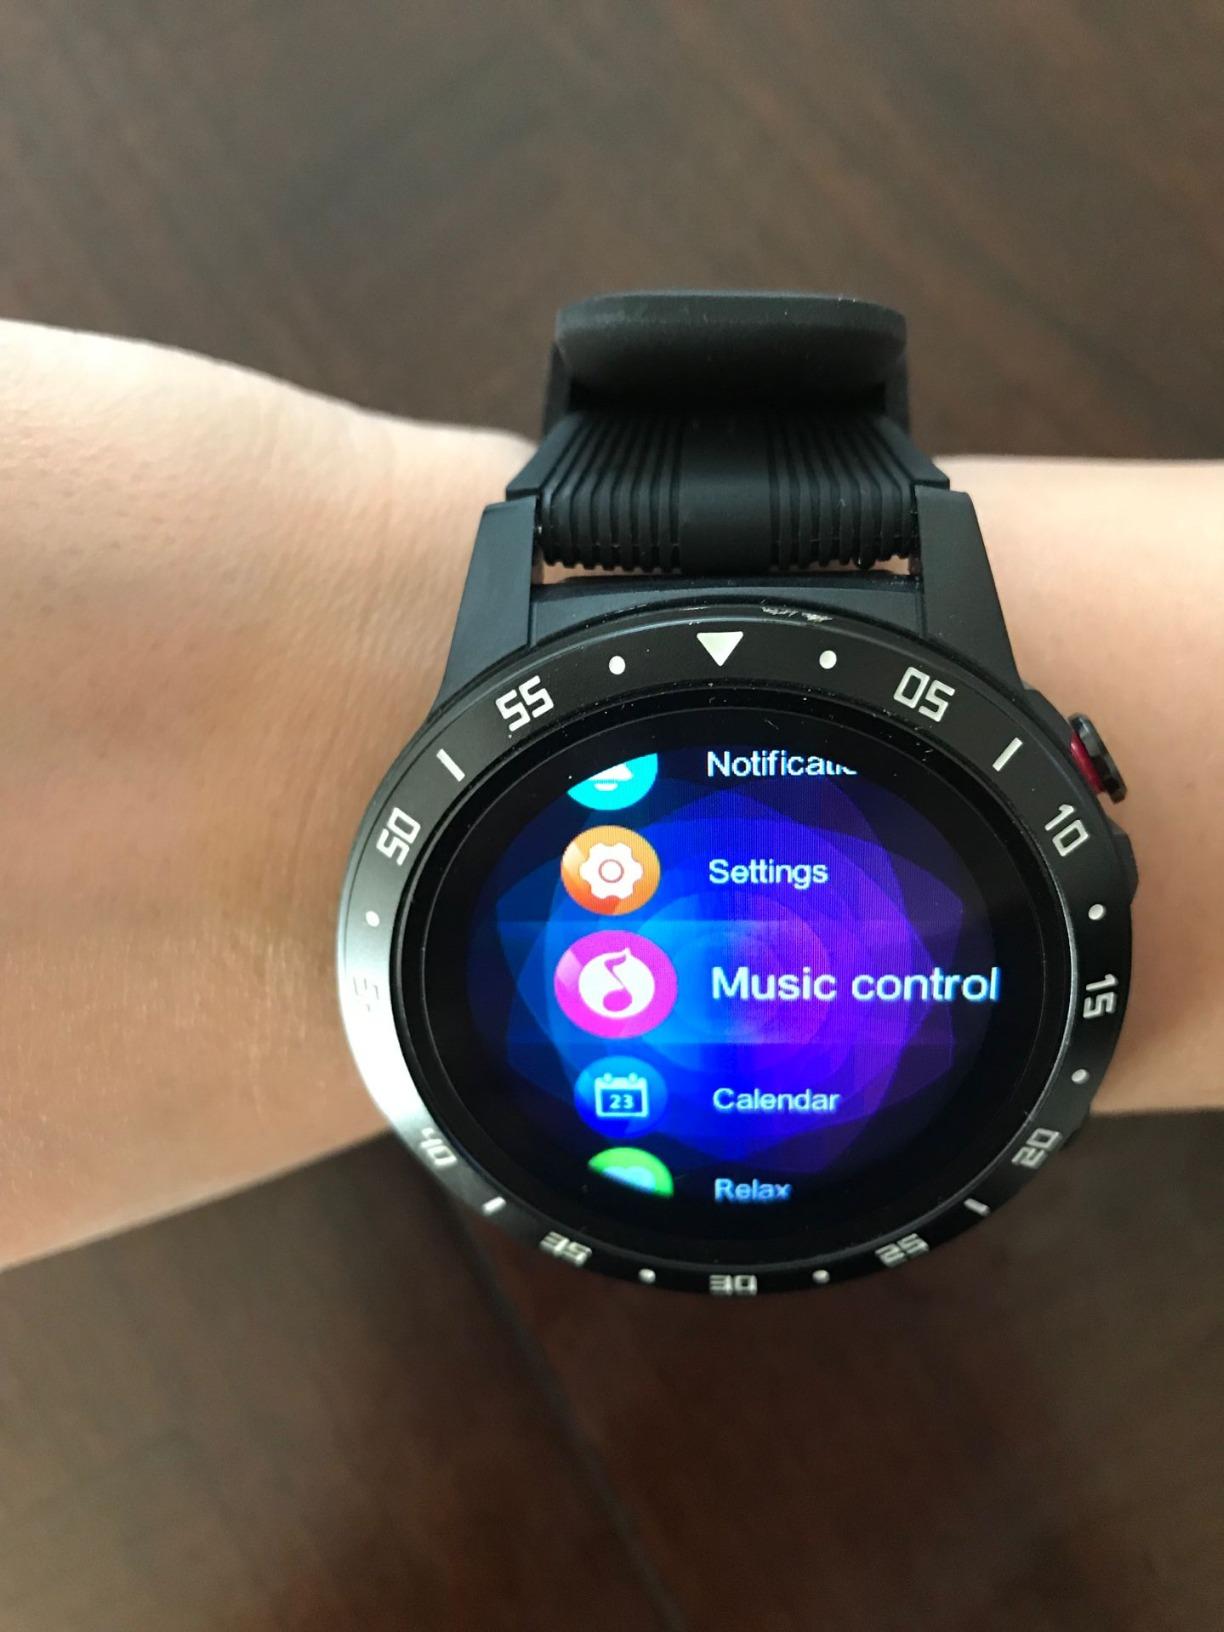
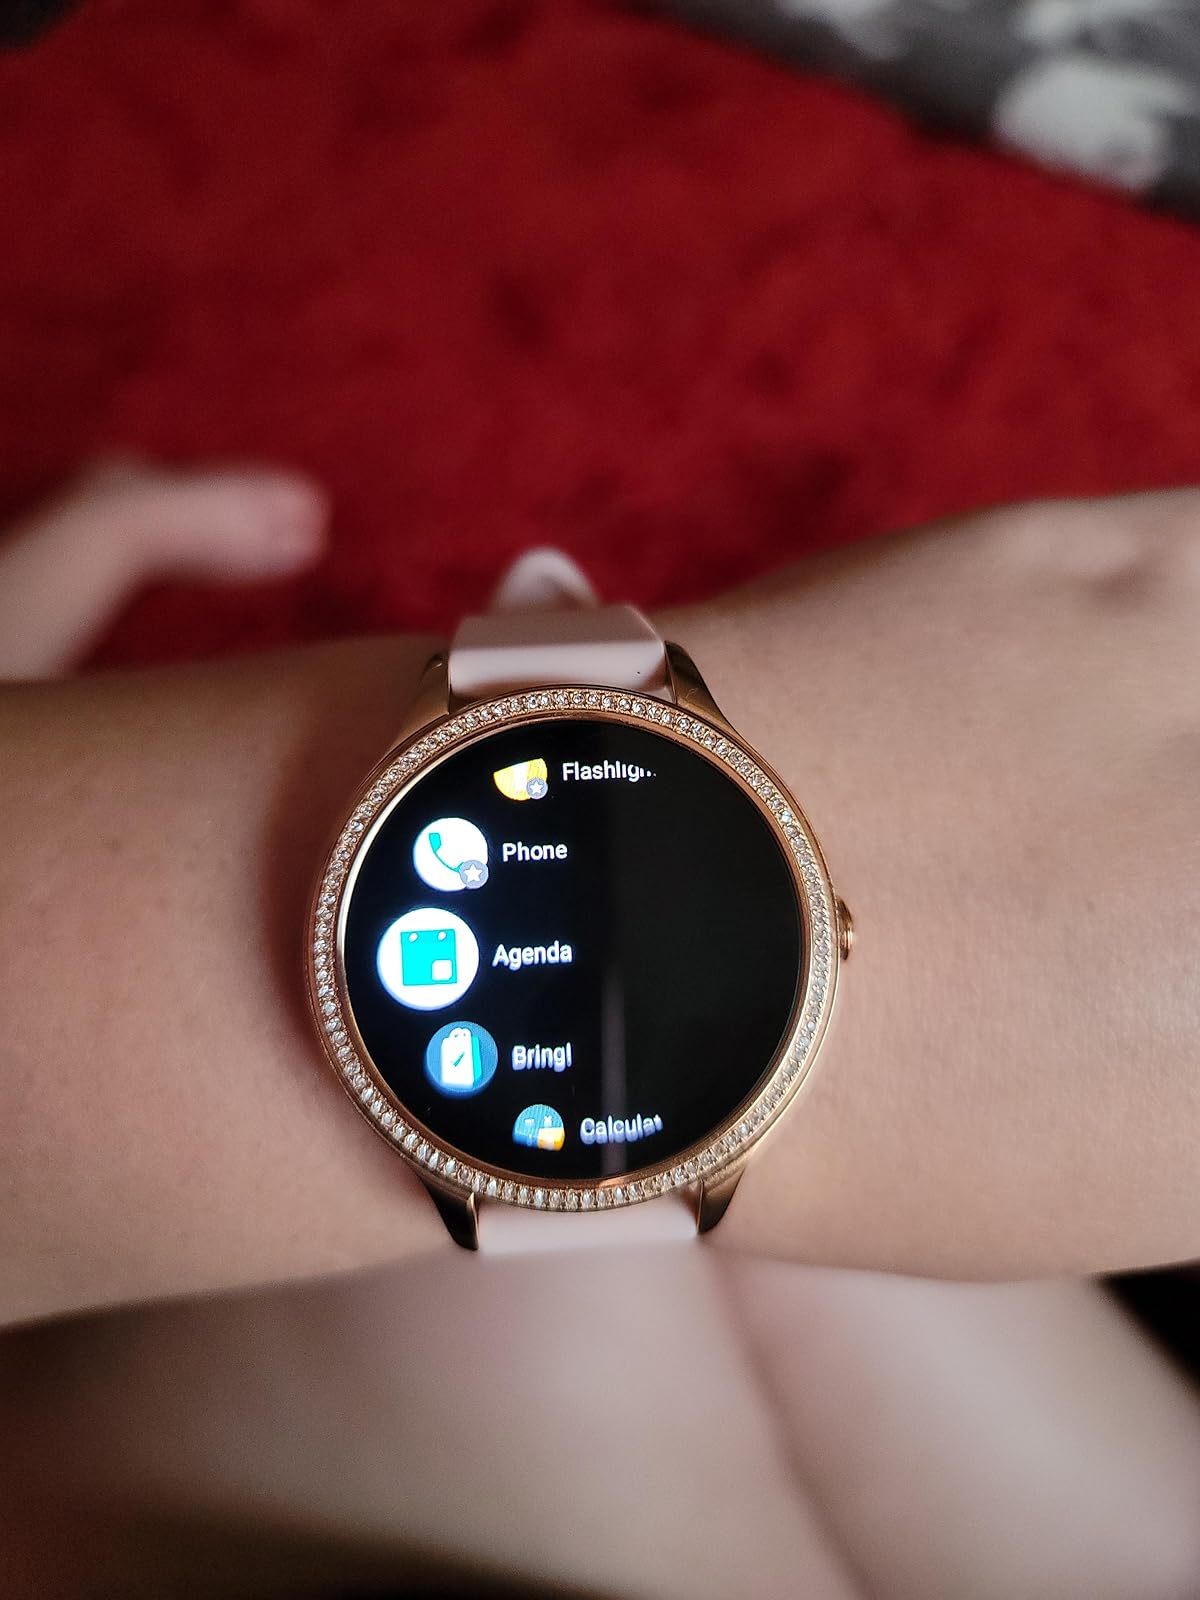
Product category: smartwatch
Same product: no